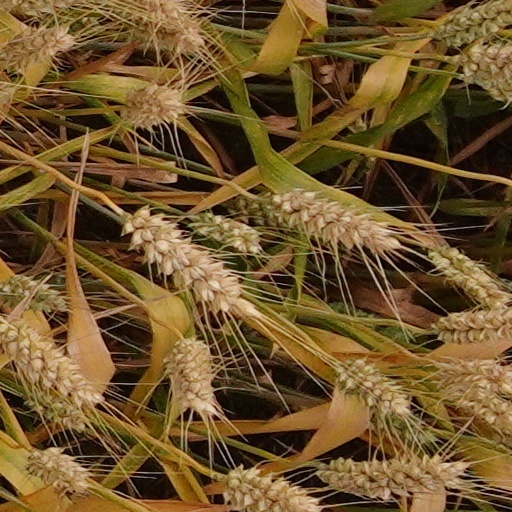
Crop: wheat